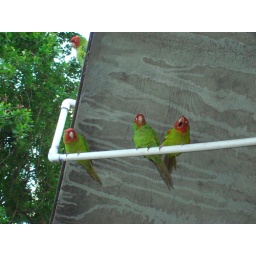
The wild parrots of Telegraph hill roost at night in trees near Washington and Drumm Street in San Francisco